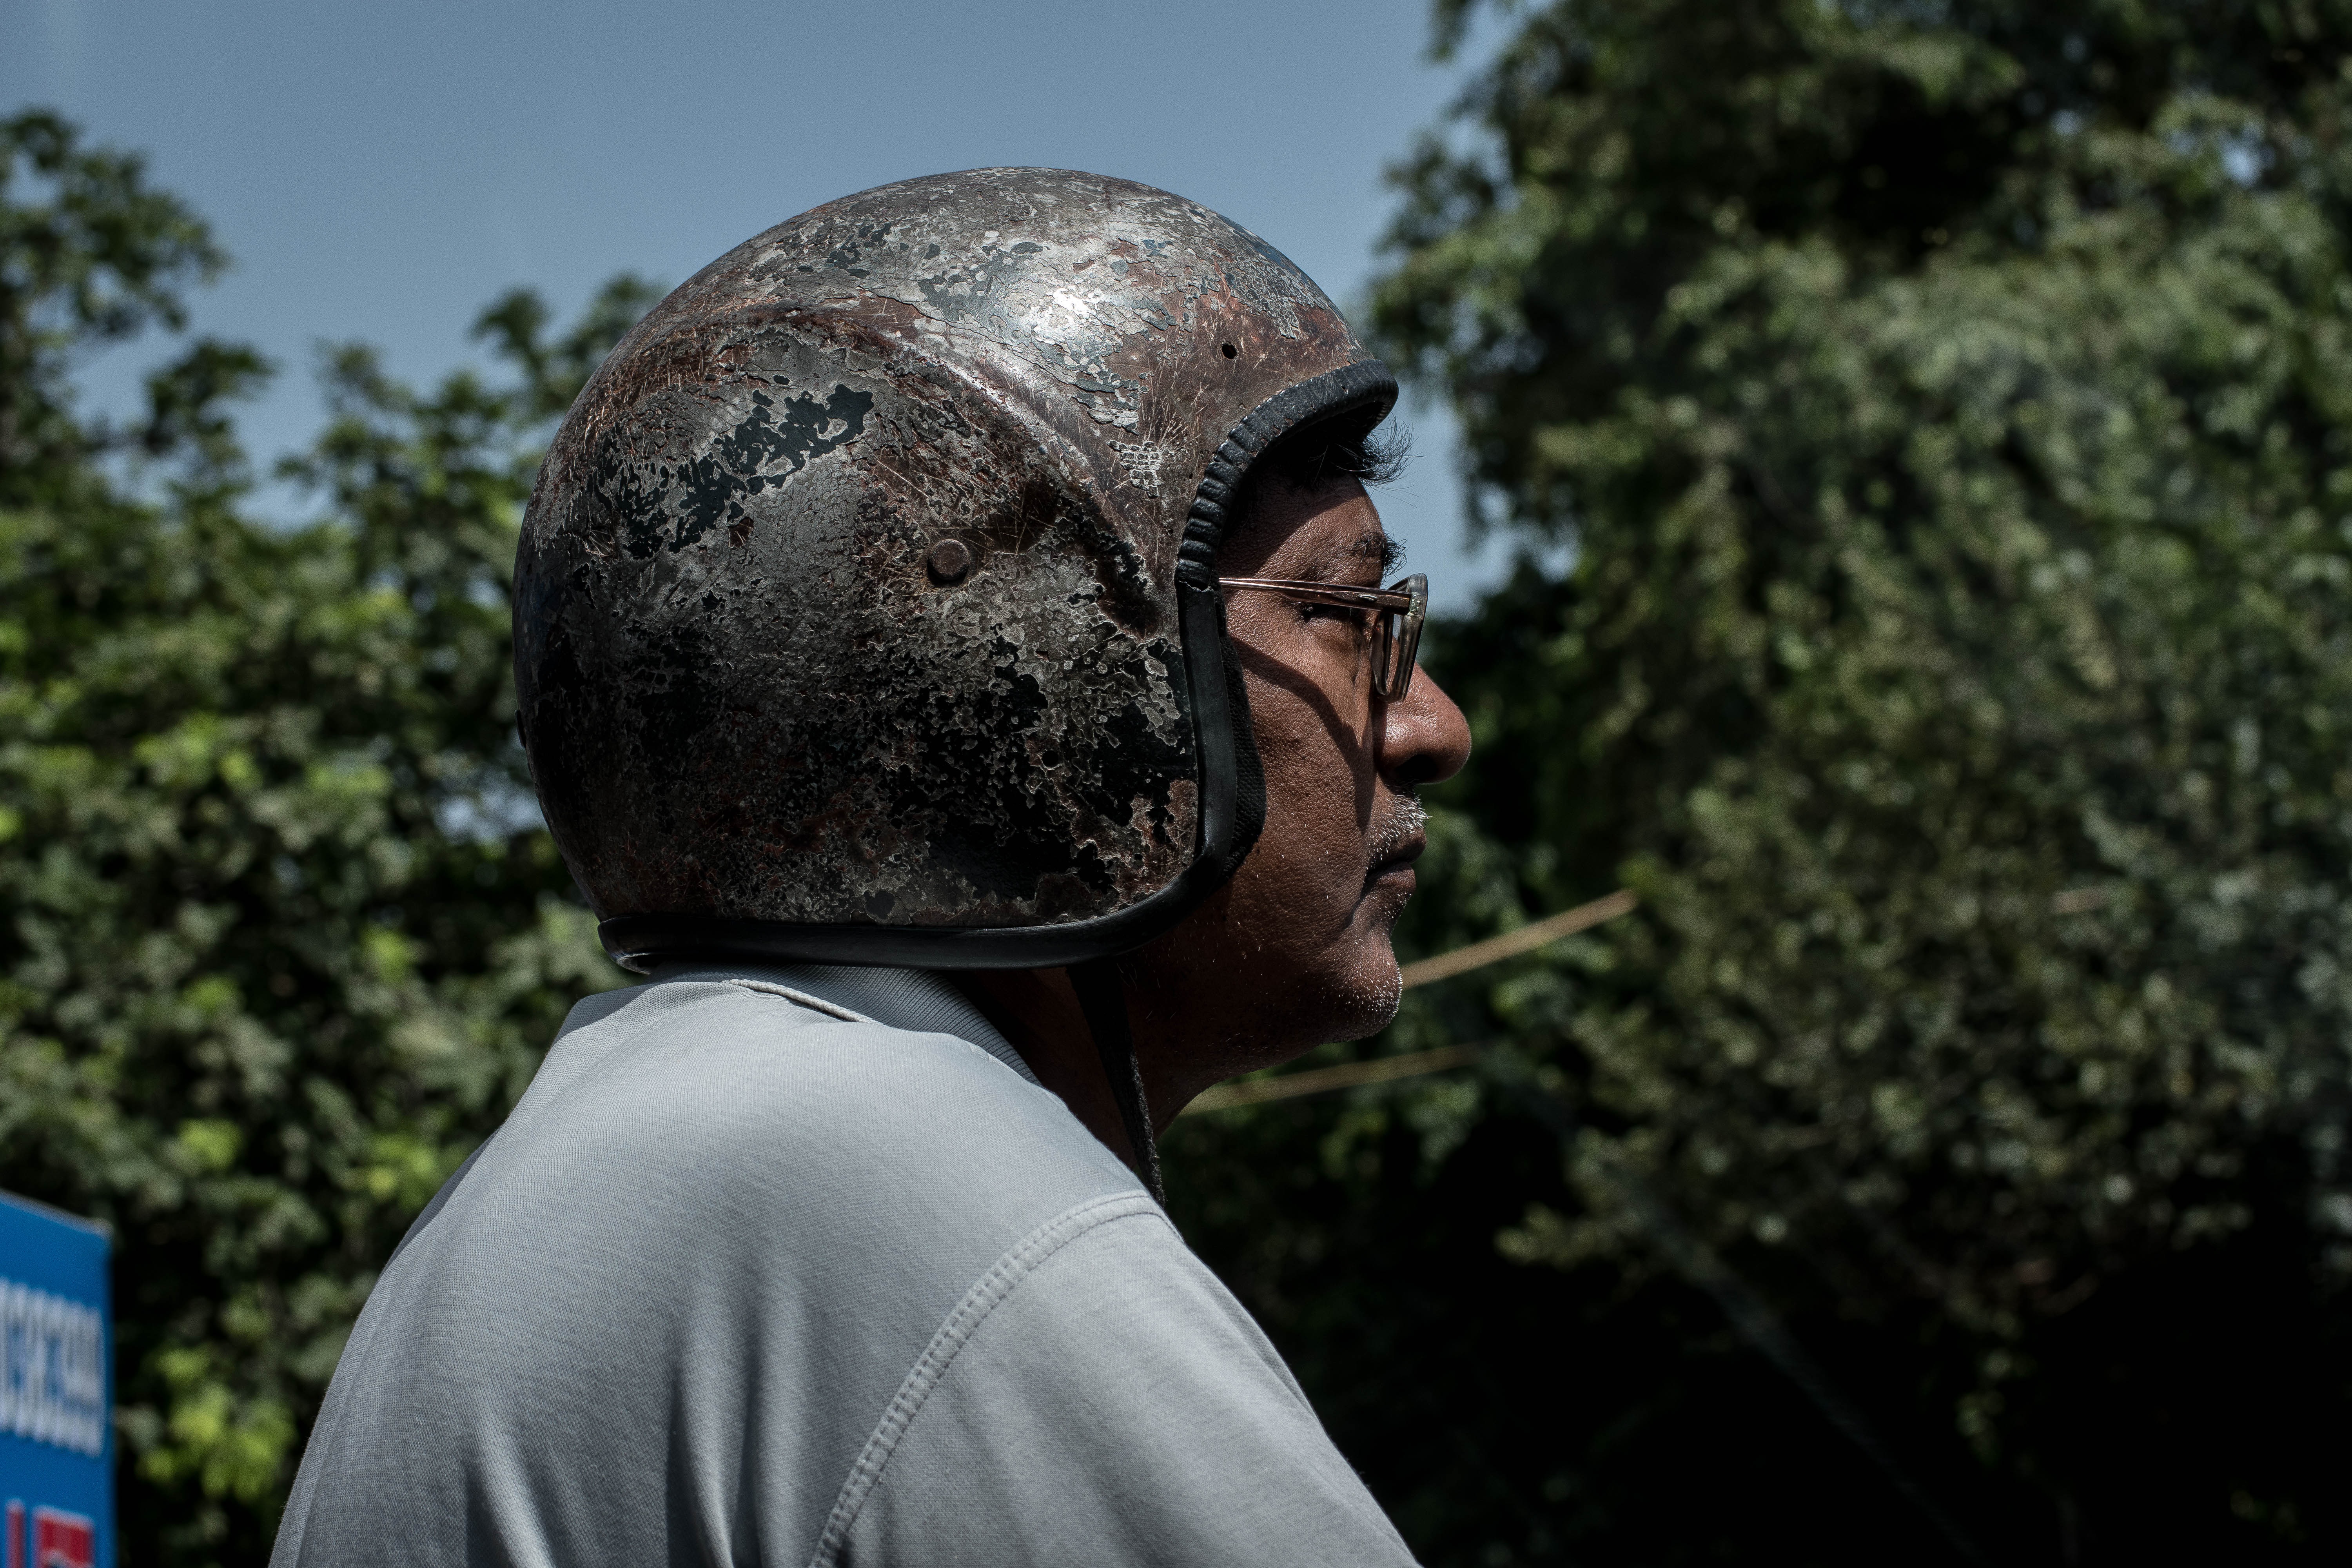
man, person, people, monument, male, statue, sculpture, temple, safety, photograph, bike helmet